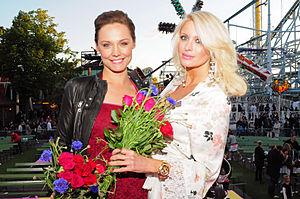
Carolina Gynning est un mannequin top model et une présentatrice de télévision suédoise, née le 6 octobre 1978 à Helsingborg.